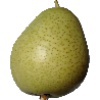
Label: Pear 1